San Francisquito Canyon

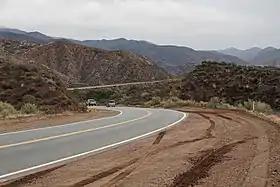
Looking upstream toward Green Valley from the St. Francis Dam ruins.

Between 1924 and 1926, the canyon was the site of the construction of the St. Francis Dam. The Los Angeles Department of Water and Power began filling a reservoir in the San Francisquito Canyon in 1926. At 11:57pm on March 12, 1928, the dam catastrophically failed, and the resulting flood took the lives of at least 431 people. The collapse of the St. Francis Dam is considered to be one of the worst American civil engineering disasters of the 20th century and remains the second-greatest loss of life in California's history, after the 1906 San Francisco earthquake and fire. The ruins of this disaster can still be seen today.